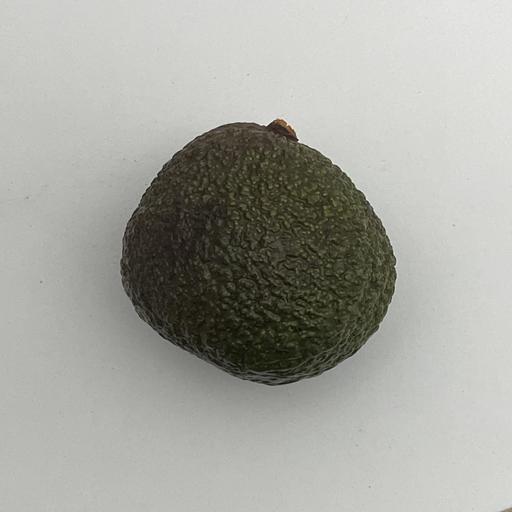
Crop type: Avocado